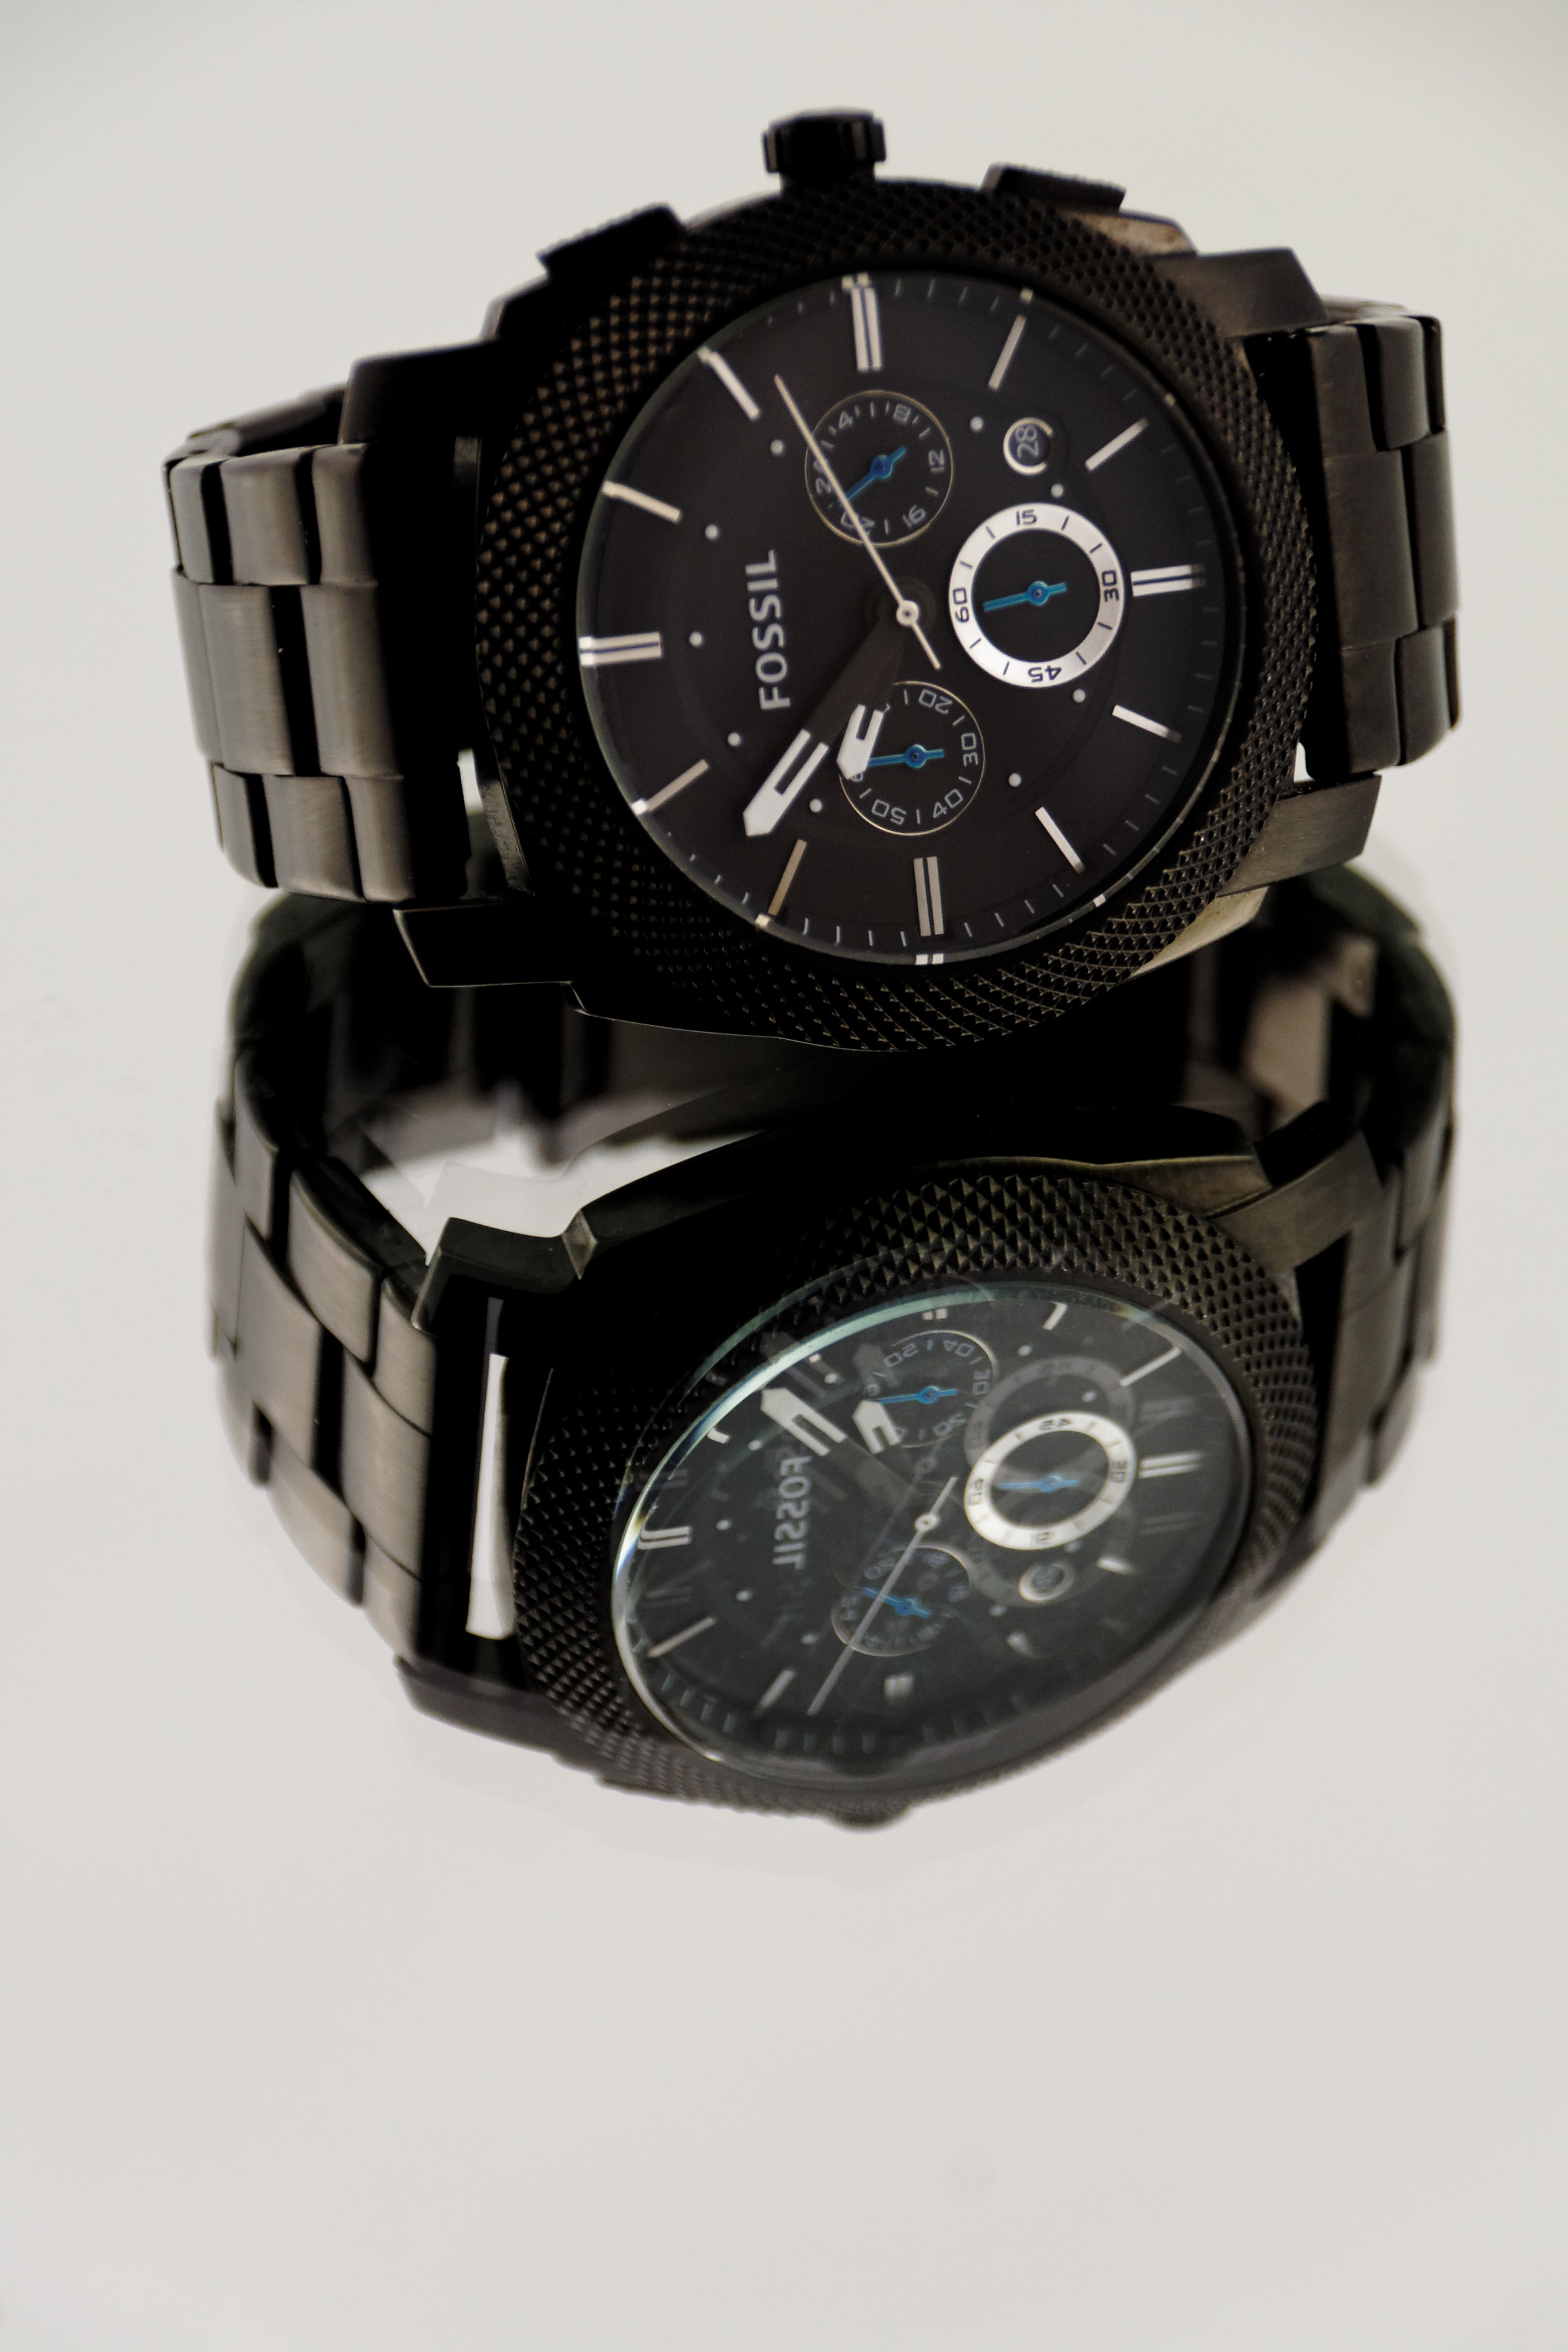
watch, hand, clock, time, metal, black, brand, wrist watch, mens, stopwatch, fossil, strap, hours, time of, minutes, time measurement